Hollowphonic

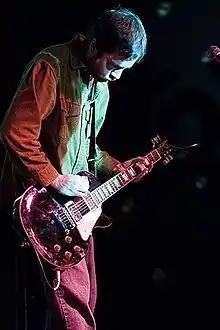
Brad from Hollowphonic on stage at The Drake, Toronto. Feb 14 2010.

Hollowphonic is an ambient, space rock, shoegaze, musical collective based out of the Canadian city of Toronto, Ontario. The outfit, founded by Brad Ketchen in 1999, has performed at various notable events, including the Canadian Music Week and North by Northeast festivals.